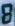
Number: 8